List of Algerian assassinated journalists

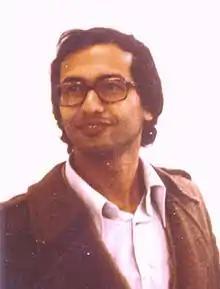
Tahar Djaout

The following is a list of Algerian journalists who have been assassinated by Islamist terrorism in Algeria.